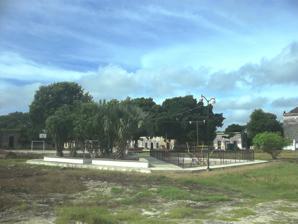
Building: Hacienda Cacao
Country: Mexico
Year built: 1889
Village in Yucatán, Mexico Hacienda Cacao Village Principal park at Cacao Hacienda Cacao Location in Mexico Coordinates: 20°41′34″N 89°44′47″W / 20.69278°N 89.74639°W / 20.69278; -89.74639 Country Mexico Mexican States Yucatán Municipalities Abalá Time zone UTC−6 ( CST ) • Summer ( DST ) UTC−5 ( CDT ) Postal code 97826 Area code 988 Hacienda Cacao is located off the Carretera Uman-Hopelceh (Uman-Hopelceh highway) within Abalá Municipality , Mexico, and is in the South West Region 8 area of the State of Yucatán . It is one of the properties that arose during the nineteenth century henequen boom, and was owned by José María Ponce . Toponymy Cacao comes from ka'kaw, which in the Mayan language means "cocoa" ( Theobroma cacao ). History Main article: Haciendas of Yucatán The hacienda was built by José María Ponce who issued his own hacienda tokens of special design in 1889 which are highly prized by coin collectors. Ponce grew henequén on the plantation, was considered a master at marketing sisal fiber, and used his profits for operating an ice factory, a chocolate factory and a brewery. In 1918, at a fiesta held at the hacienda for the community, troubadour Enrique Galaz Chacón composed his first song, a bolero called Madrigal , which is the first known Yucatecan bolero. In 1923 or 1924 the caretaker, his wife and 20 workers on the hacienda were killed by  a group of outlaws led by the notorious bandit Braulio Euán, a personal friend of the Governor, José María Iturralde Traconis (es) . X'batún Cave is located south of the city of Mérida in a tiny village called San Antonio Mulix, bordering on the grounds of -and just down the road from - the former hacienda Cacao. The cave is 100 meters with an input 3.60 meters wide and 2.50 meters high. Access to the cave was sealed by a wall of dry stones placed together, which is now collapsed. The presence of complete human bones and fragments was noted by archeologists, as well as several fragments of vessels. The final chamber has a body of water 15 meters long. In this section were found 24 skulls and various bones. In 1921 its name was changed to Cacán Cacau. In 1930 its name was changed to Cacao and jurisdiction passed from the municipality of Abalá to Uman. In 1936 jurisdiction returned to the town Abalá. Demographics All of the henequen plantations ceased to exist as autonomous communities with the agrarian land reform implemented by President Lazaro Cardenas in 1937. His decree turned the haciendas into collective ejidos , leaving only 150 hectares to the former landowners for use as private property. Figures before 1937 indicate populations living on the farm. After 1937, figures indicate those living in the community, as the remaining Hacienda Cacao houses only the owner's immediate family. According to the 2005 census conducted by the INEGI , the population of the city was 261 inhabitants, of whom 142 were men and 119 were women. Population of Cacao by year Year 1900 1910 1921 1930 1940 1950 1960 1970 1980 1990 1995 2000 2005 Population 312 345 351 199 233 359 400 435 442 234 206 235 261 Gallery Ruins of the Hacienda Principal park at Cacao Cacao Church Hacienda Hacienda Hacienda Hacienda Hacienda References